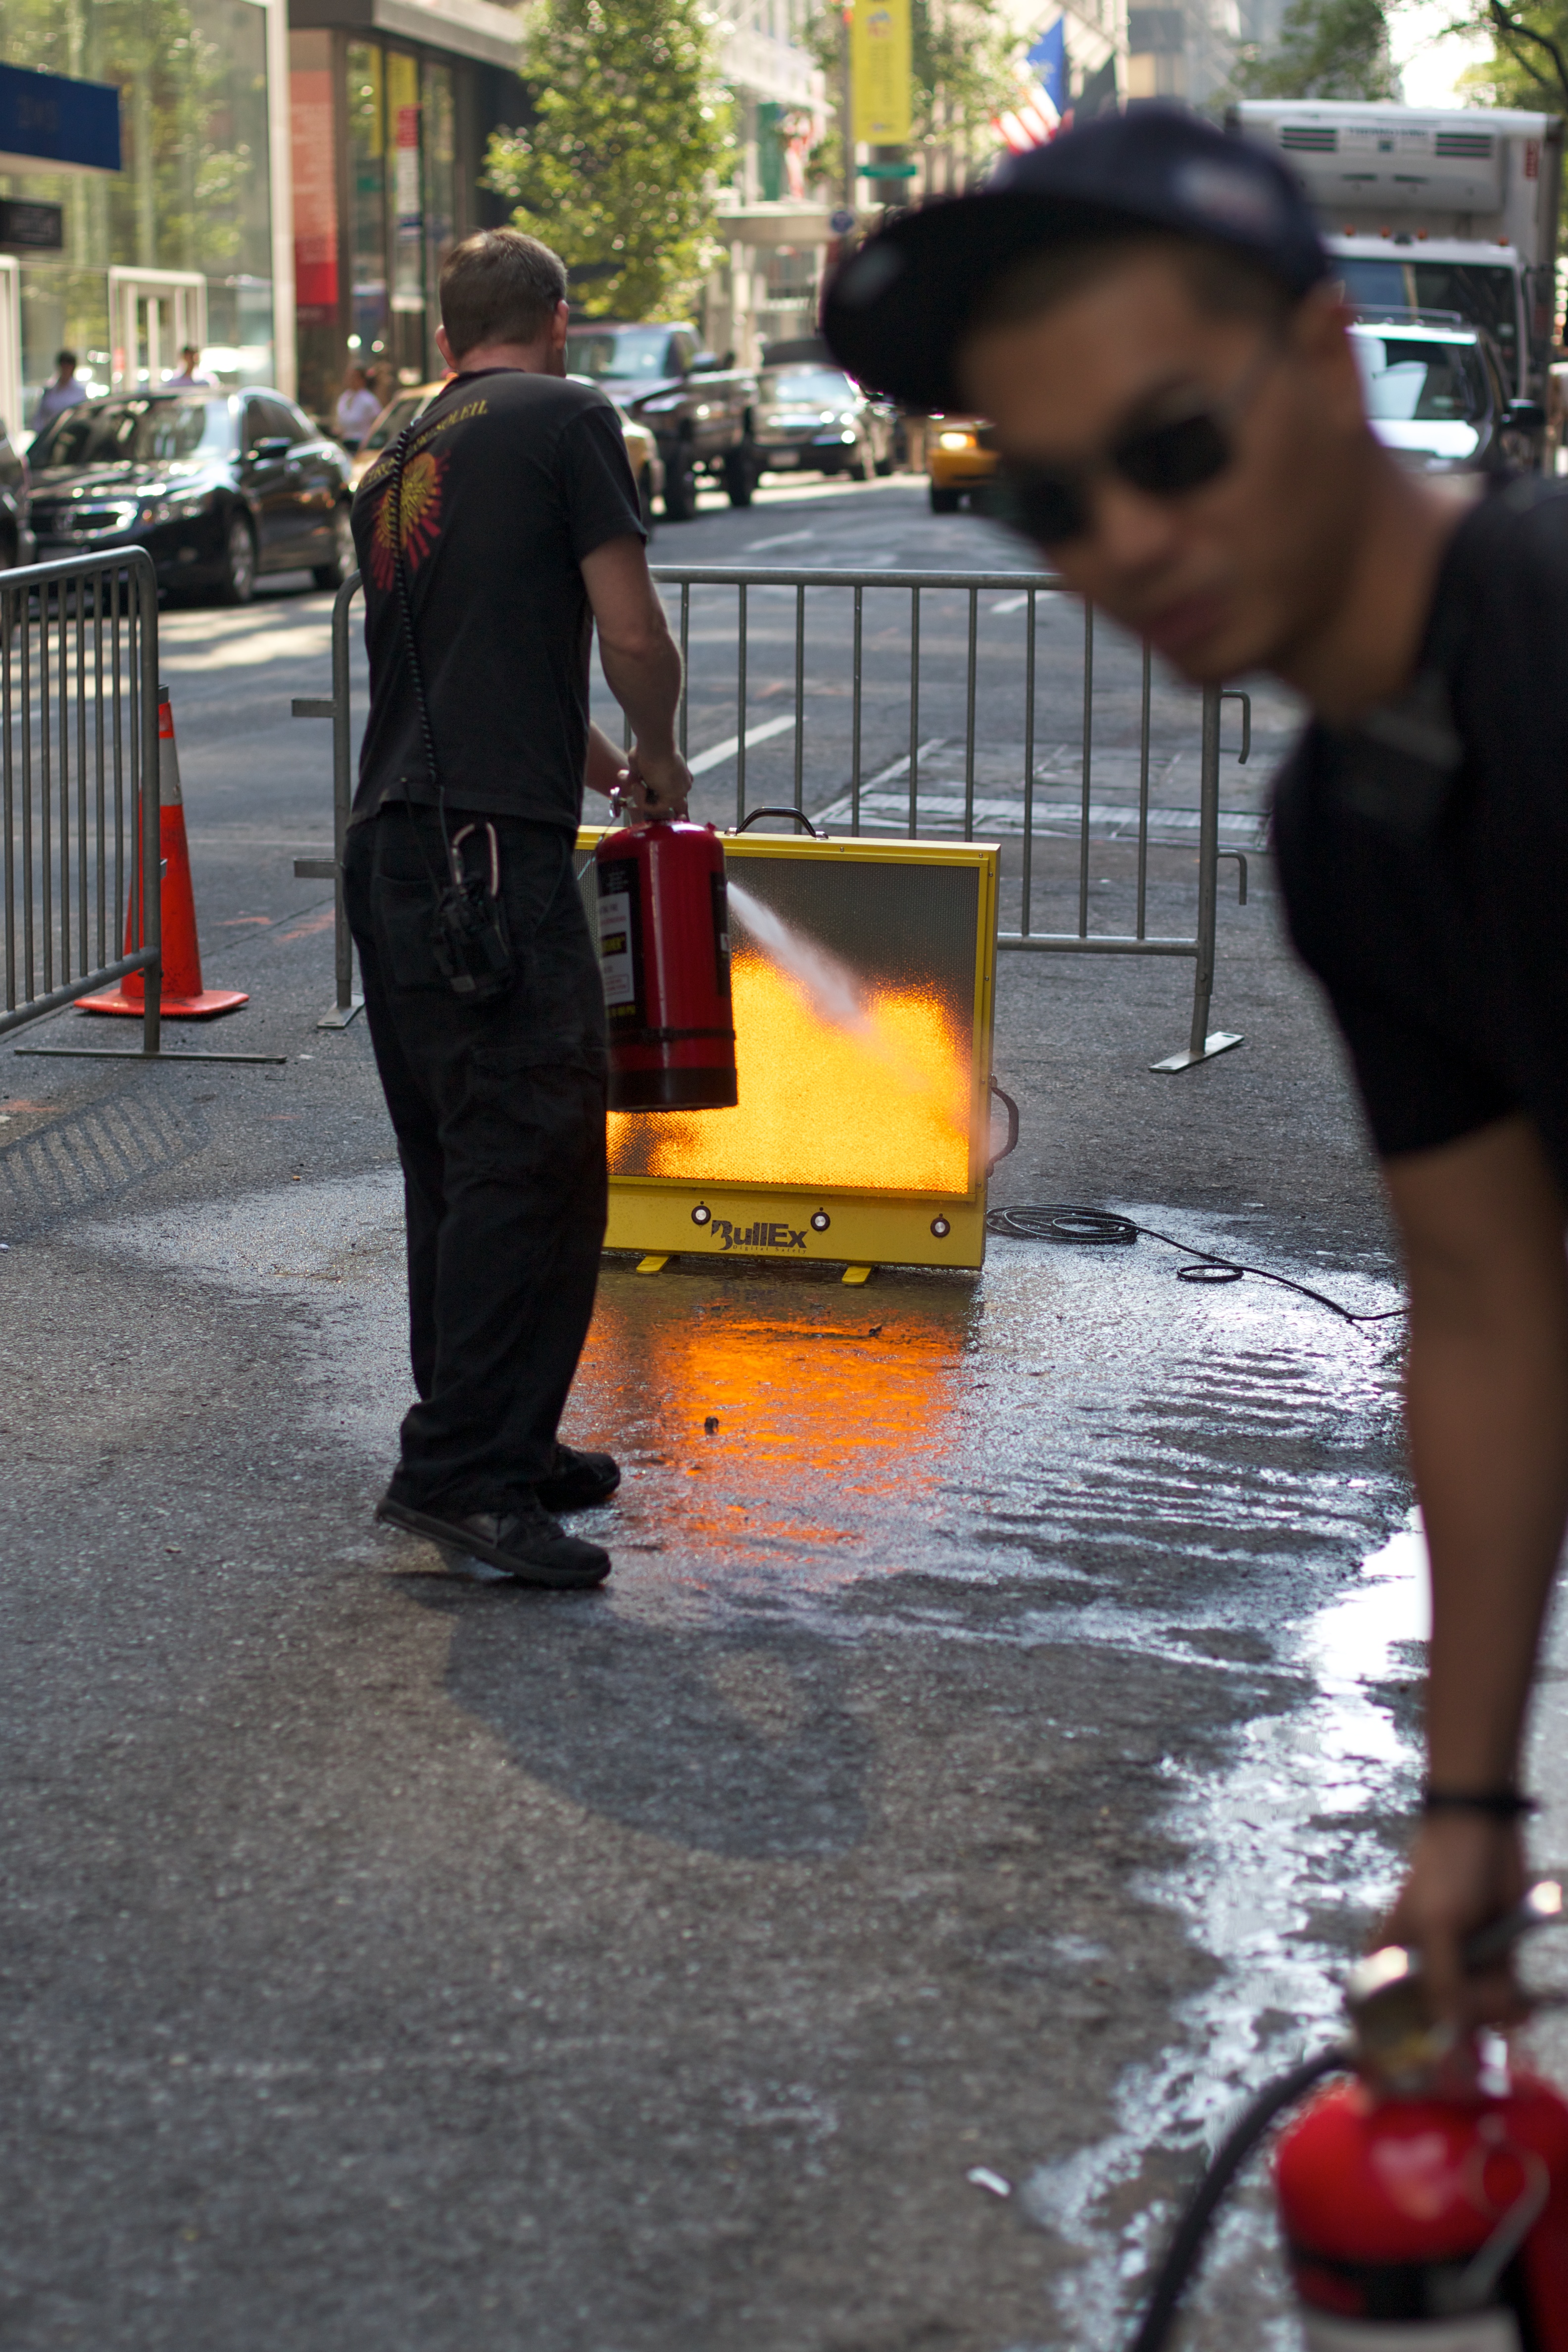
pedestrian, person, road, street, color, odyssey